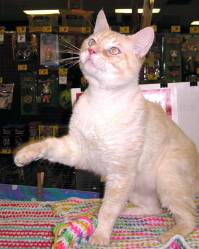
Label: cat